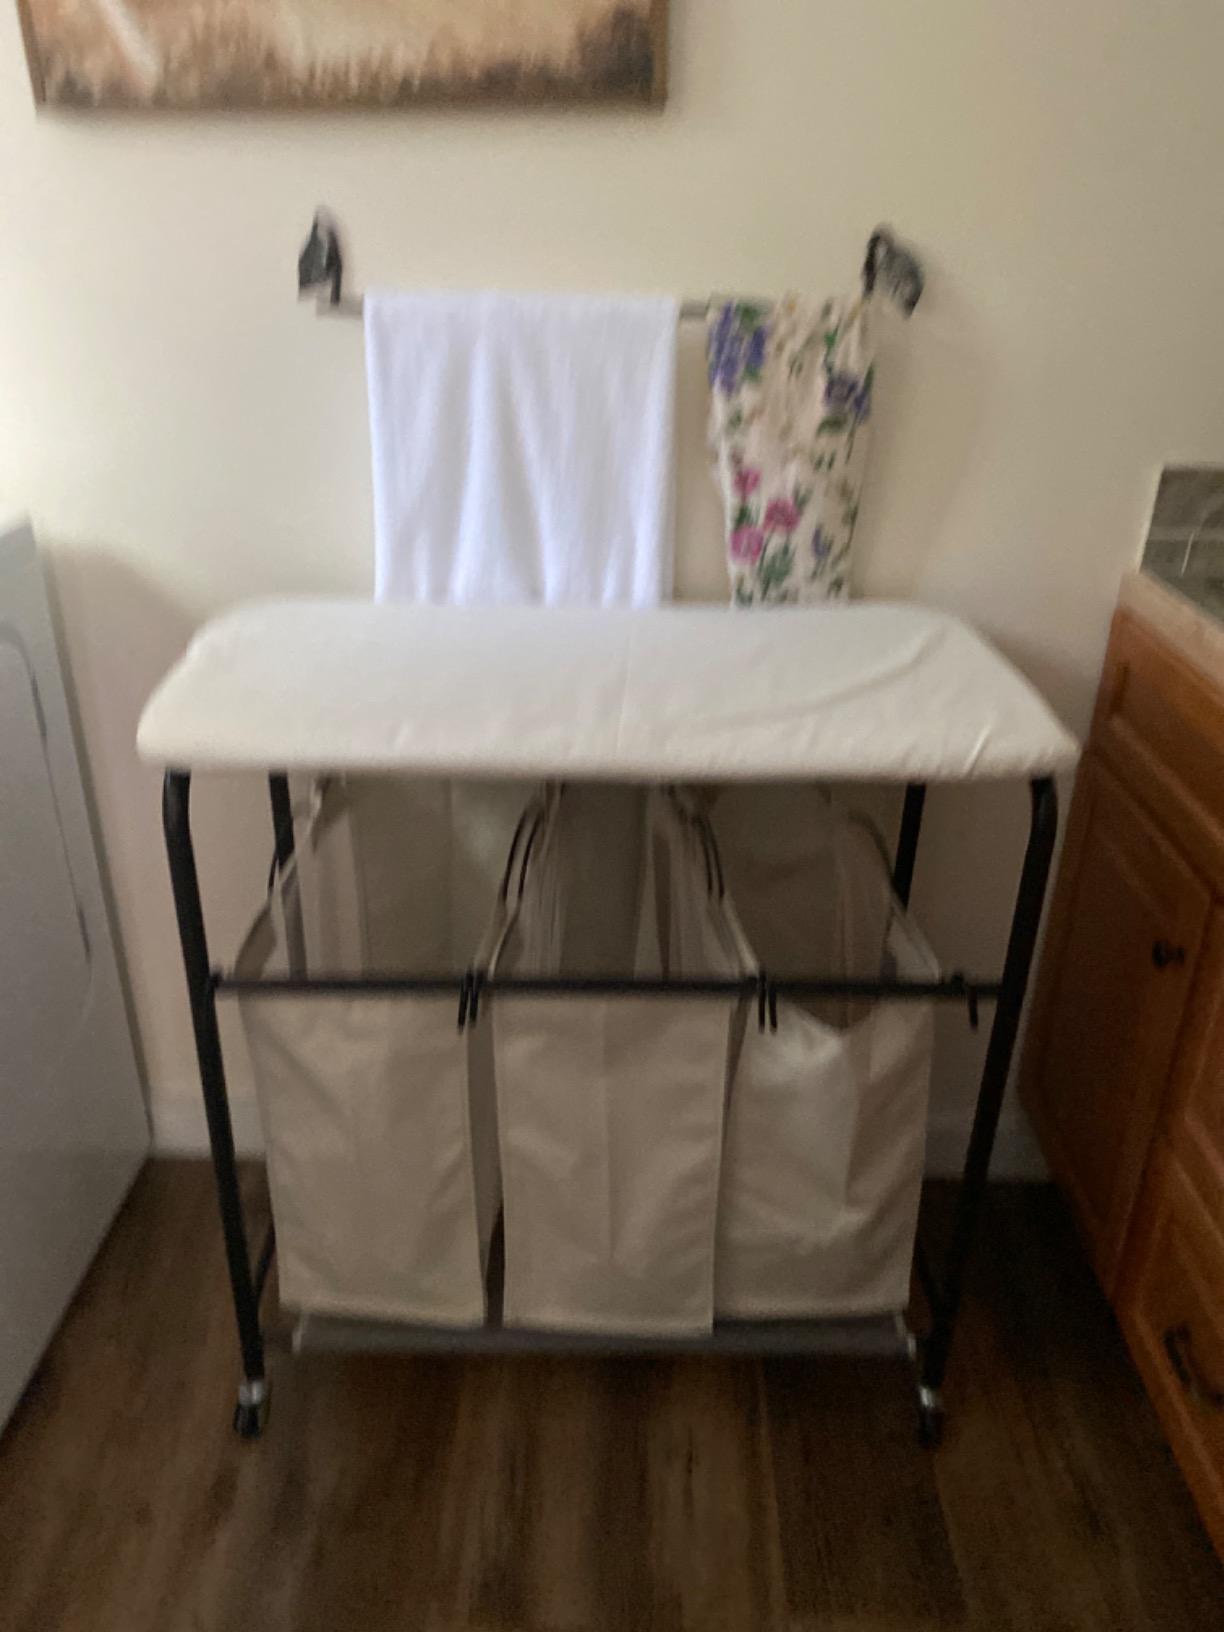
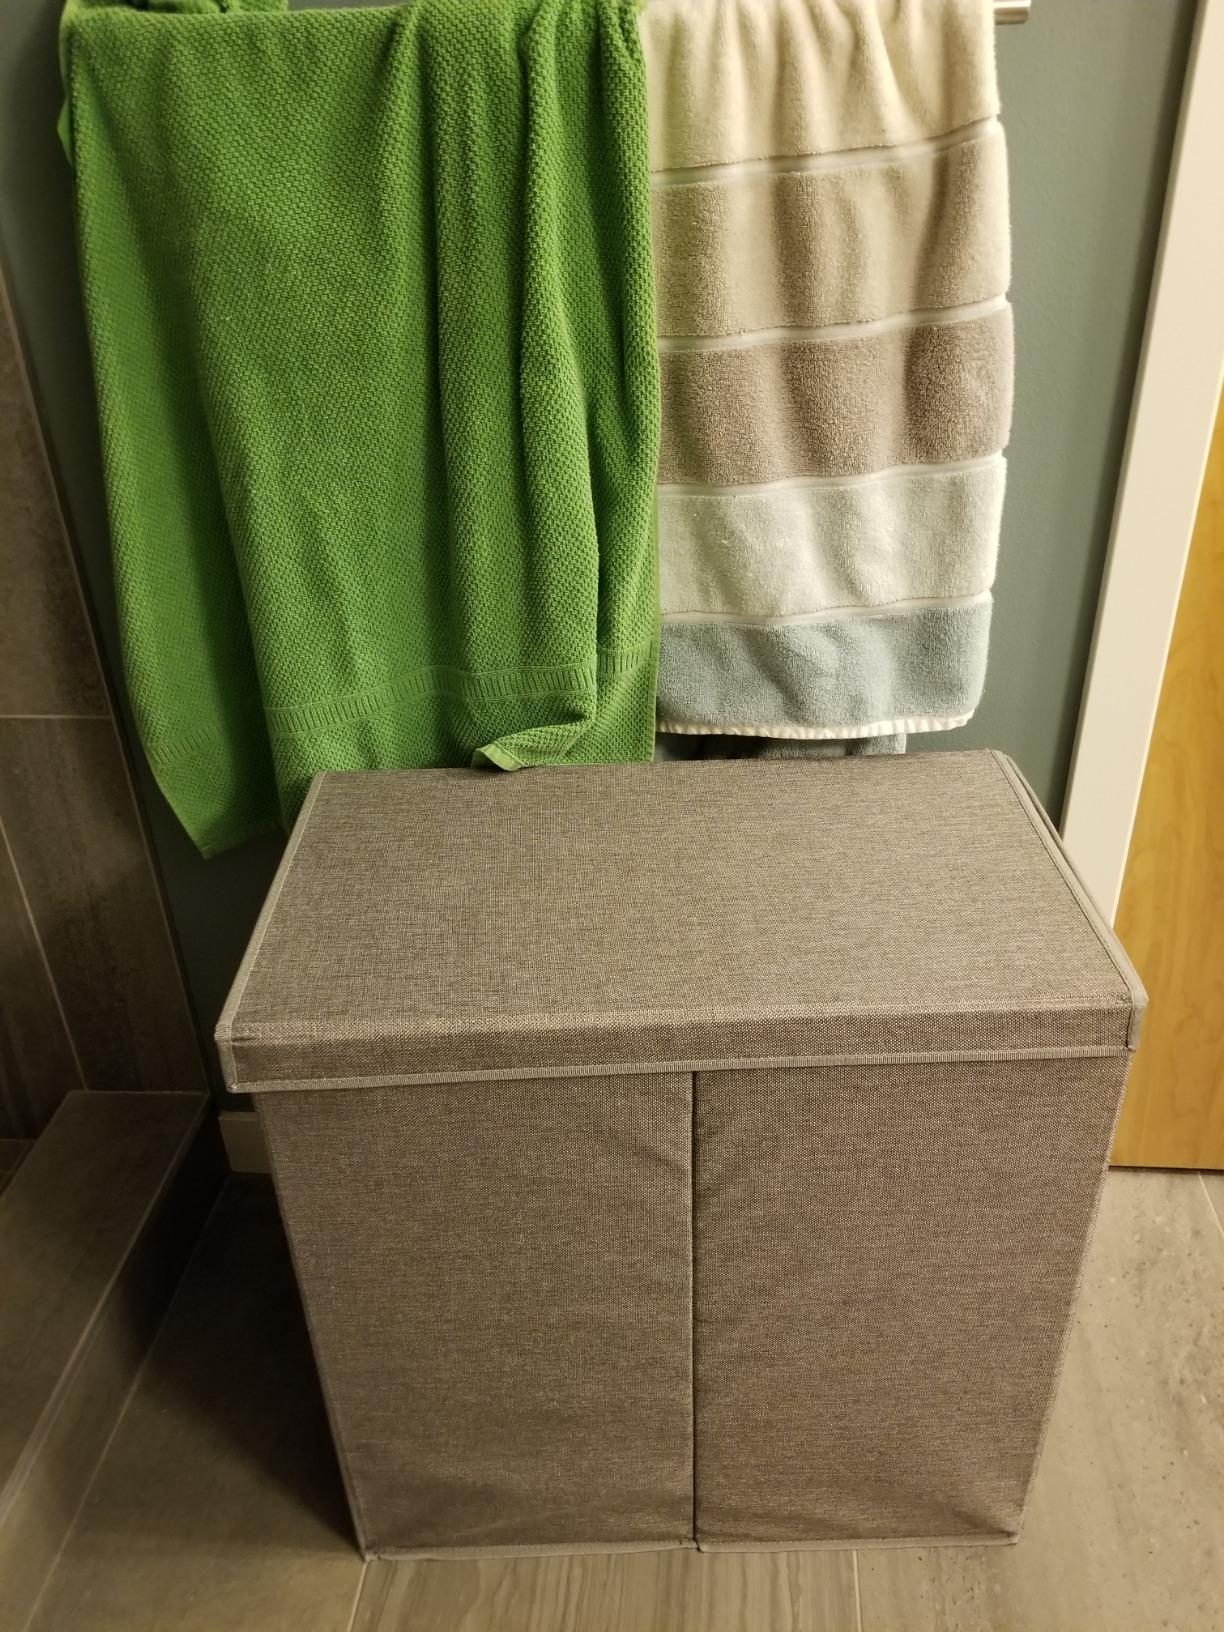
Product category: items_hamper
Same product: no